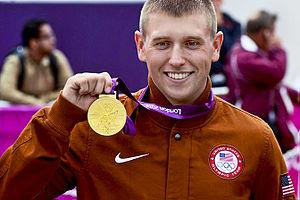
Vincent Hancock est un tireur sportif américain.